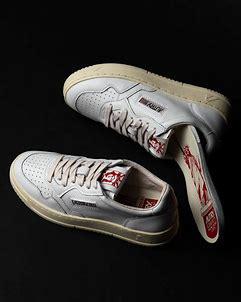
Brand: Autry
Model: Action Shoes Autry Action Medalist